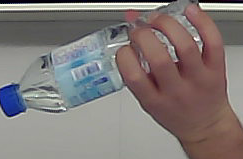
Product: nestle_water